Lázaro Cárdenas

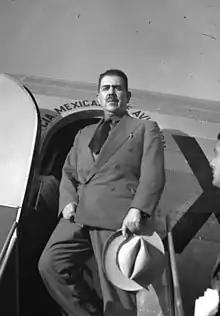
General Lázaro Cárdenas del Río.

The other key sector of reform was industrial labor. Article 123 of the 1917 Constitution had empowered workers in an unprecedented way, guaranteeing human rights such as the minimum wage, an eight-hour workday and the right to strike and form trade unions, but in a more comprehensive fashion, Article 123 signaled that the Mexican state was firmly on the side of workers. A labor organization already existed when Cárdenas took office, the CROM union of Luis Morones. Morones was forced out of his cabinet post in Calles's government and the CROM declined in power and influence, with major defections of Mexico City unions, one of which was led by socialist Vicente Lombardo Toledano. Cárdenas promoted Toledano's "purified" Confederation of Mexican Workers, which evolved into the Mexican Confederation of Workers or CTM. The CTM's alliance with Cárdenas was tactical and conditional, seeing their interests being forwarded by Cárdenas, but not controlled by him. As with the agrarian sector with mobilized peasants, mobilized and organized workers had long agitated and fought for their interests. Article 123 of the Constitution was a tangible result of their participation in the Mexican Revolution on the Constitutionalist side. In fact, workers organized by the Casa del Obrero Mundial, a radical labor organization, fought in the Red Battalions against the peasant revolutionaries led by Emiliano Zapata. Lombardo Toledano and the CTM supported Cárdenas's exile of Calles and in the same stroke Cárdenas also exiled CROM's discredited leader, Luis Napoleón Morones.